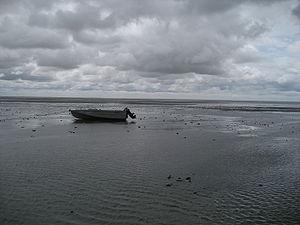
Le lac de Hulun ou Kulun, ou encore Dalai nuur ou Dalaï Nuur, également appelé lac Chalaï est un lac de la Mongolie-Intérieure, en Chine. La plupart du temps, il n'a pas d'émissaire. Ce n'est que dans les années particulièrement pluvieuses qu'une rivière se forme à son extrémité nord-est et que ses eaux vont rejoindre l'Argoun. Au sein du système Kerulen – Argoun – Amour, il fait alors partie du septième plus long fleuve du monde.